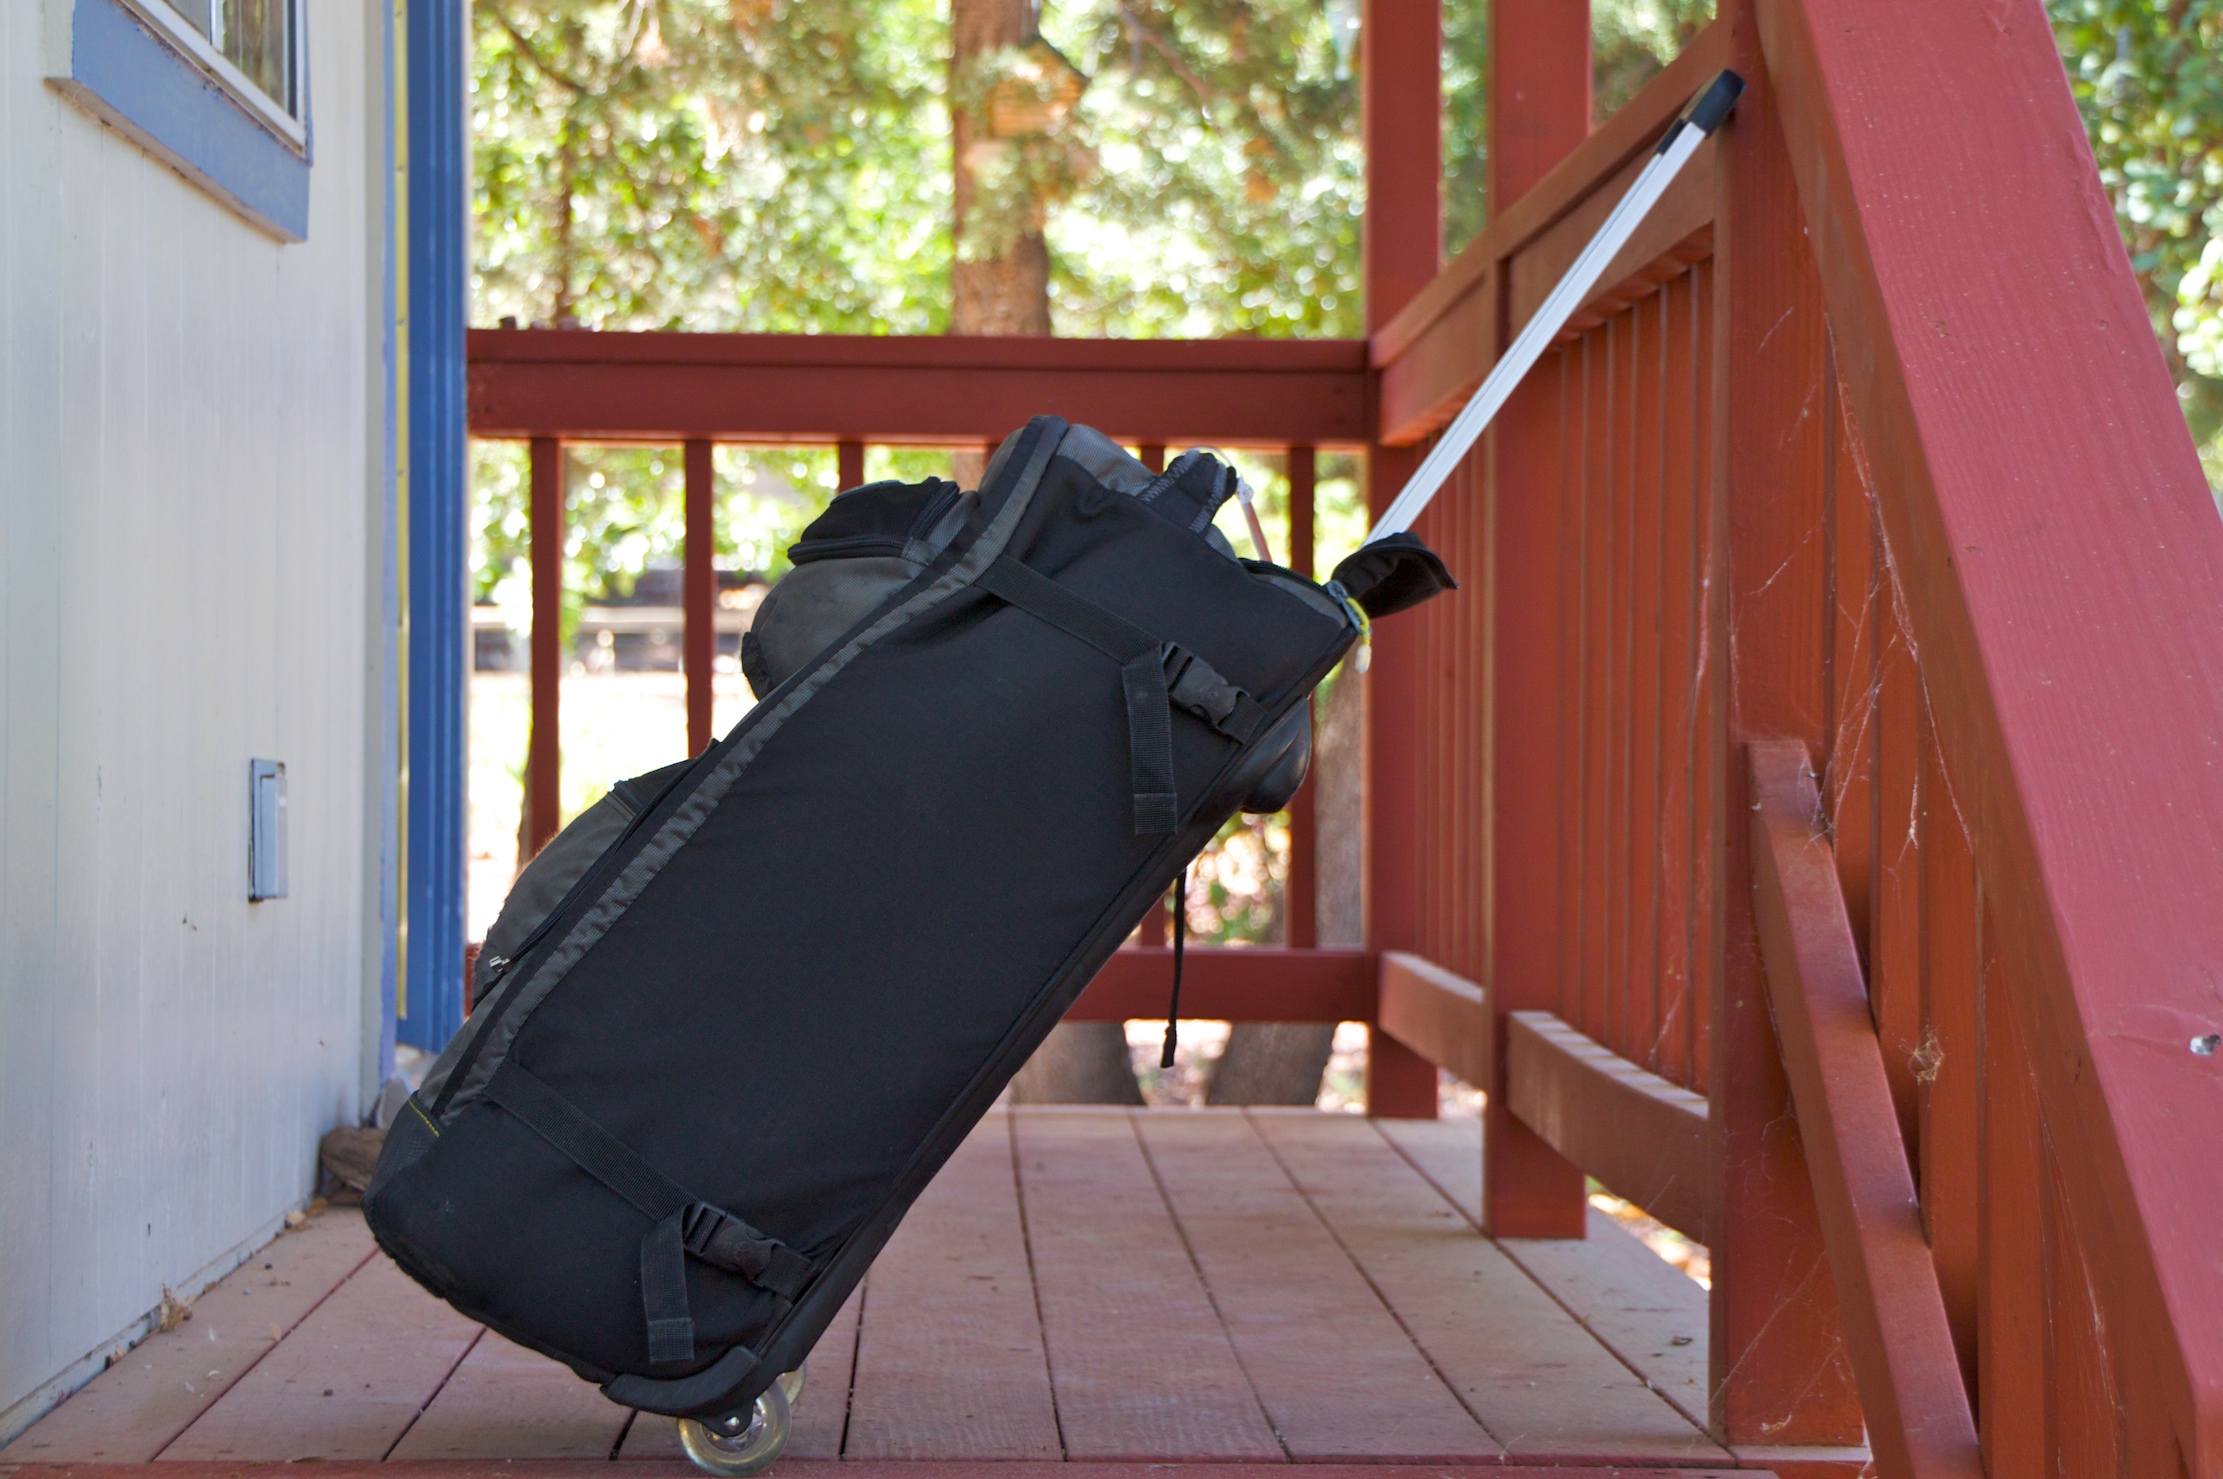
cottage, hawaii, room, tent, product, 2009365, 18270mm, edmedia09